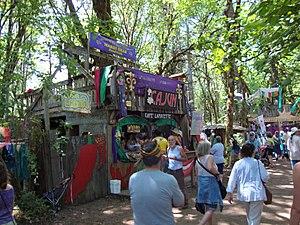
Le mouvement hippie est un courant de contre-culture apparu dans les années 1960 aux États-Unis, avant de se diffuser dans le reste du monde occidental. Les hippies, issus en grande partie de la jeunesse nombreuse du baby boom de l'après-guerre, rejetaient les valeurs traditionnelles, le mode de vie de la génération de leurs parents et la société de consommation.